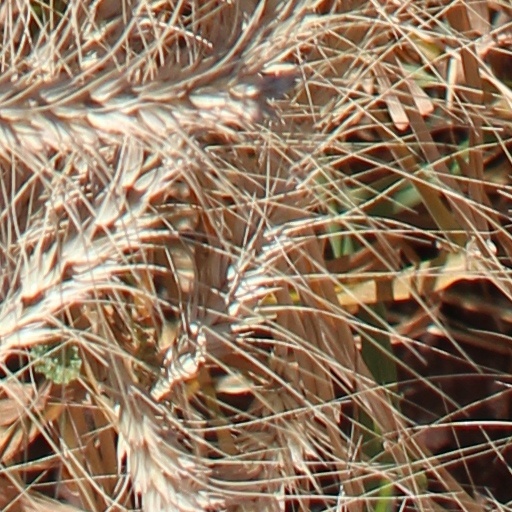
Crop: wheat